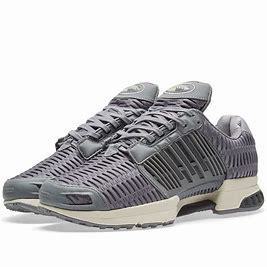
Brand: adidas
Model: Climacool